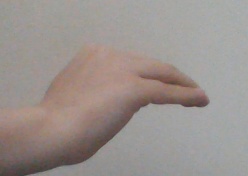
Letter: haa